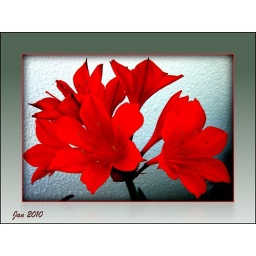
Another flower seen in a garden up the road towards the supermarket... again, I don't know what it is!